José Sarney

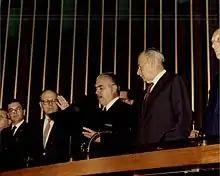
Sarney takes the oath of office as Vice President of Brazil on 15 March 1985, immediately becoming Acting President

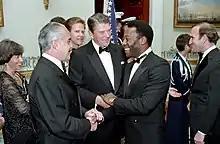
President Sarney with U.S. President Ronald Reagan and Pelé during a state dinner at the White House, 1986

There was some partisanship in this line of thought since both Neves and Guimarães were members of the same party, and Sarney was not. He had been a supporter of the military, and only recently had joined the coalition to defeat the military's candidate in the electoral college. The challenge to Sarney's inauguration was short-lived, however, because in the early hours of inauguration day, Guimarães himself stated that he believed that Sarney had the right to be inaugurated even without Neves, as the role of the vice-president was precisely that of replacing the president when needed.